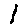
Label: 1